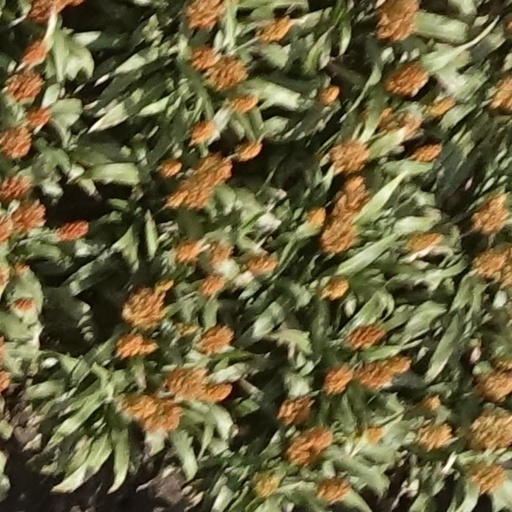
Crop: sorghum